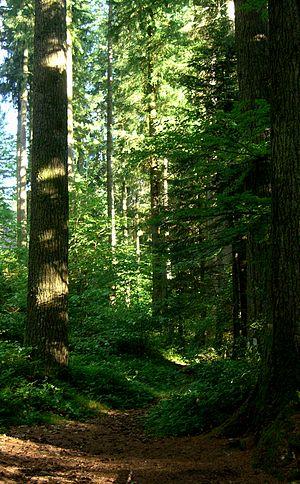
Douglaseraie des Farges à Meymac, Corrèze, Limousin, France.Certains sujets atteignent presque 60 m de haut
La Douglaseraie des Farges est une forêt domaniale de dix hectares, située sur le territoire de la commune de Meymac en Corrèze, le long de la départementale D109, au nord-ouest de la commune, et à environ 4 km.
Le parc naturel régional de Millevaches en Limousin est un parc naturel régional français créé en 2004, situé à cheval sur trois départements de la région Nouvelle-Aquitaine. Il est, dans l'ordre chronologique, le deuxième parc naturel du territoire régional limousin ; le premier, celui du Périgord-Limousin, date de 1998. Il est l'un des quatre PNR de la nouvelle grande région. Il est présidé depuis 2016 par Philippe Connan, conseiller municipal de Saint-Sulpice-les-Bois, qui succède à l'ancien conseiller régional de Corrèze Christian Audouin.
Le plateau de Millevaches, parfois appelé « Montagne limousine », est un grand plateau granitique français situé en Nouvelle-Aquitaine, dans l'historique Limousin, dont il constitue la partie la plus élevée. Il s'étend pour sa majeure partie sur un large quart nord-est du département de la Corrèze, occupe aussi le quart sud de la Creuse et déborde sur l'extrême sud-est de la Haute-Vienne.